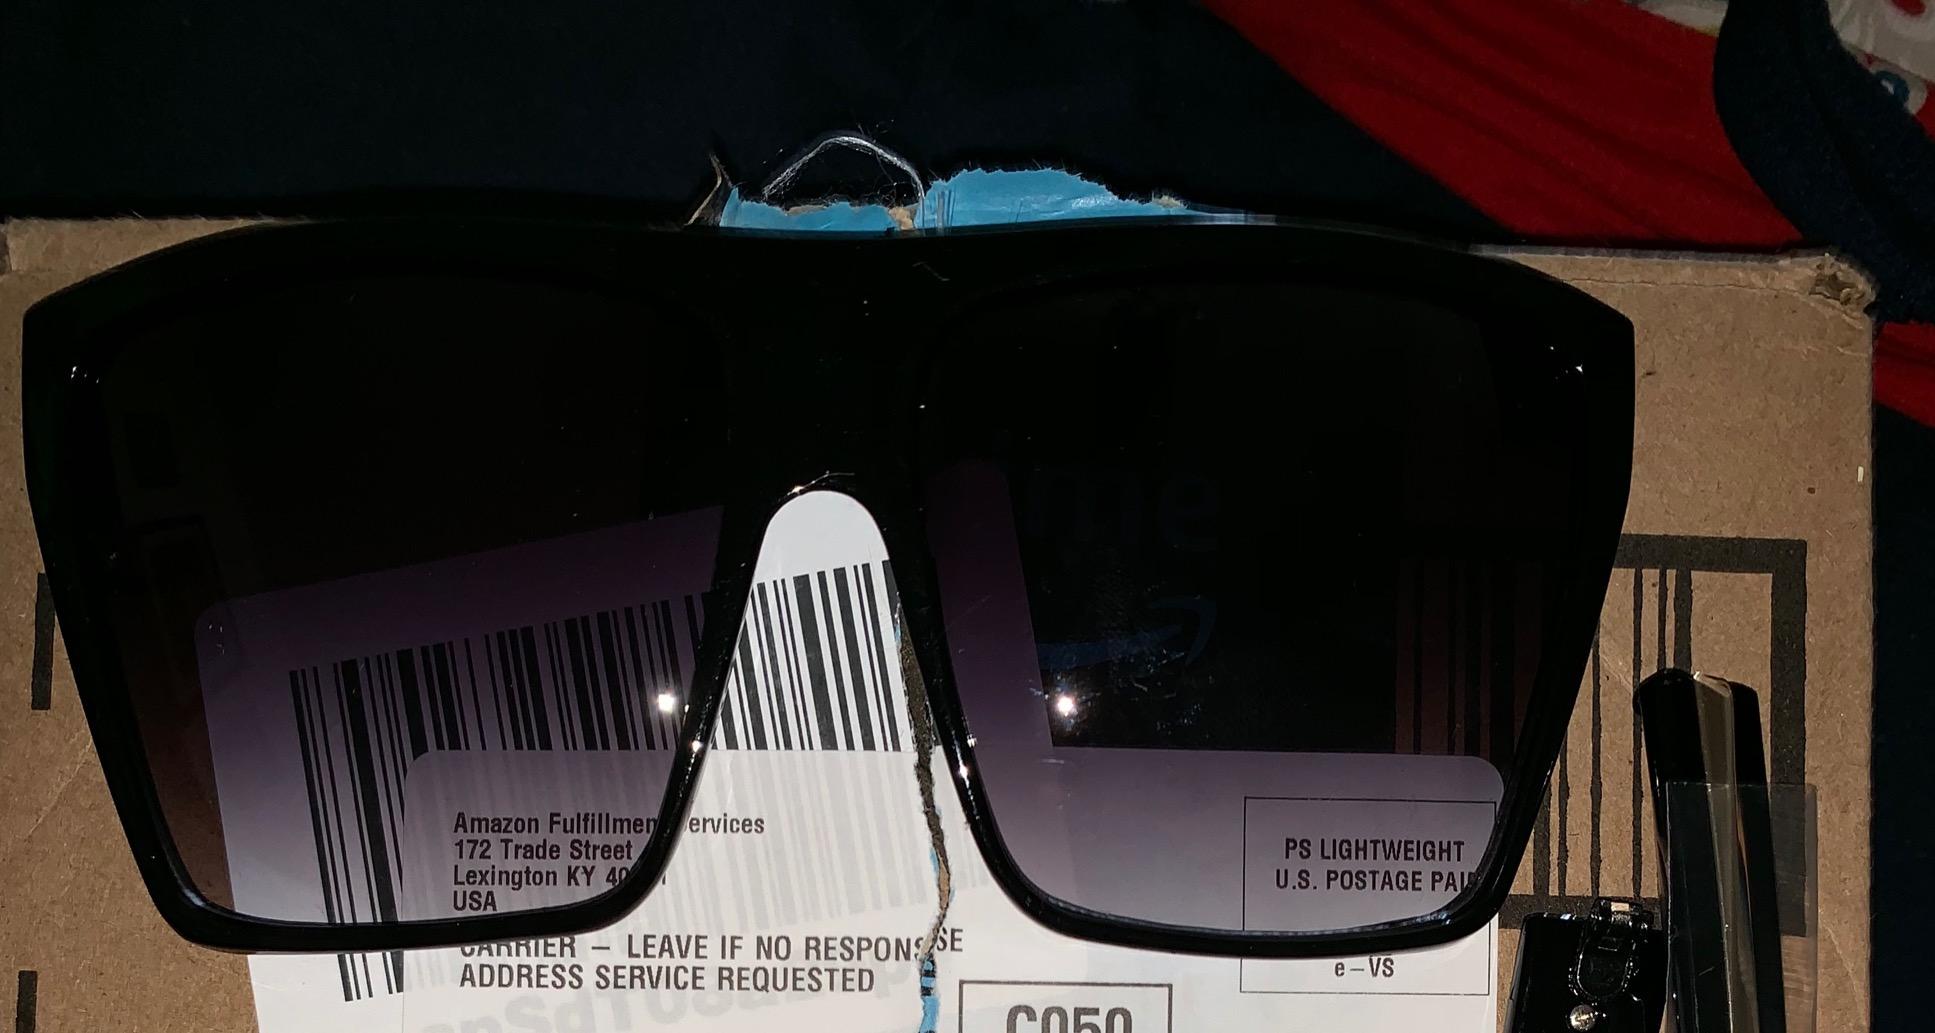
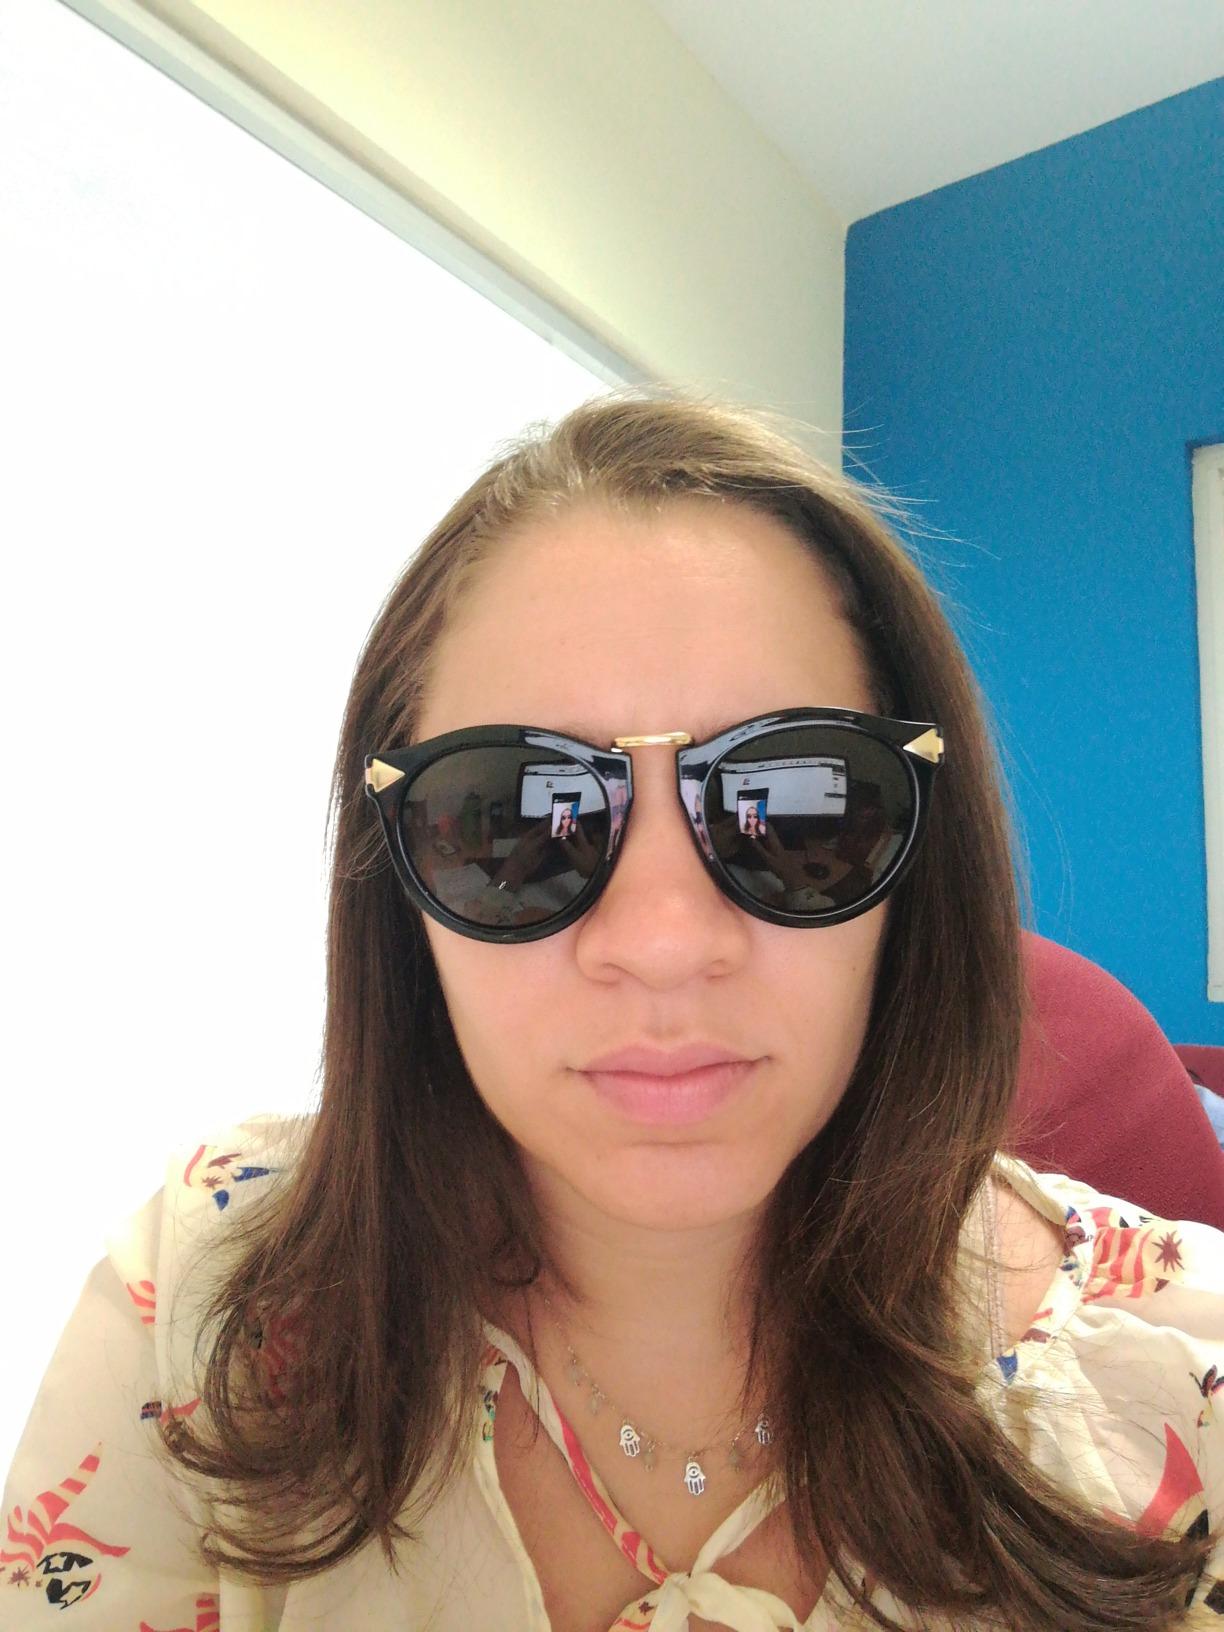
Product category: accessories_sunglasses
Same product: no